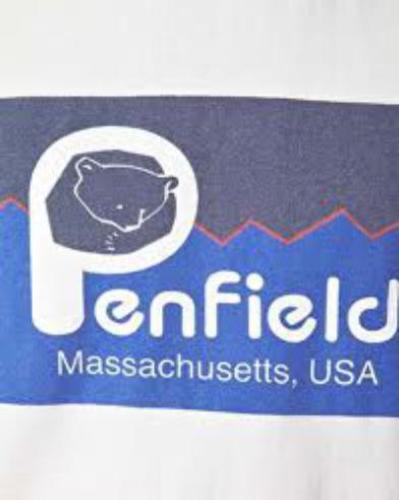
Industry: Clothes